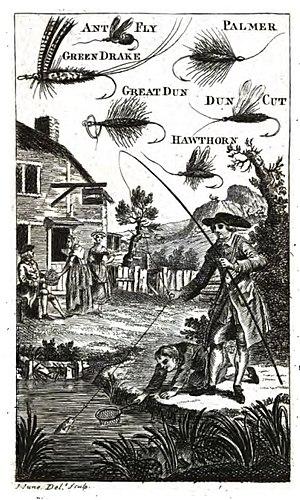
Richard Brookes est un médecin anglais, actif de 1721 à 1763, auteur de compilations de médecine, chirurgie, histoire naturelle et géographie.